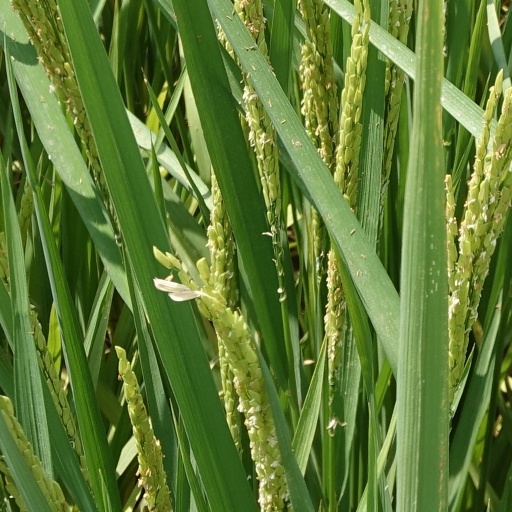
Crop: rice